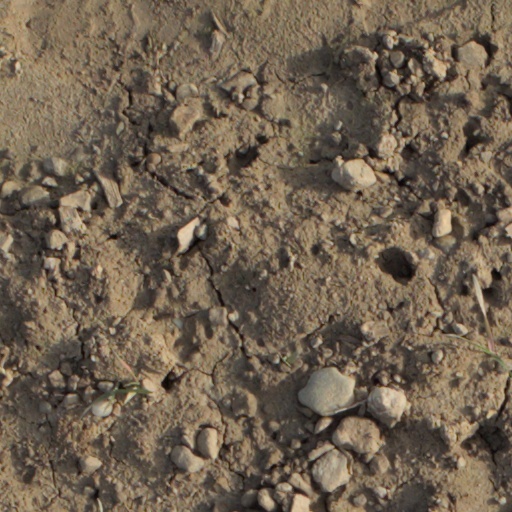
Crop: wheat